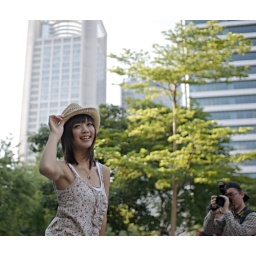
The Xinyi Eslite bookstore and office tower in the background.